Hohenzollern Redoubt

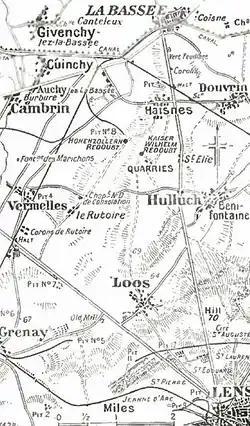
Map of the Hohenzollern Redoubt area, September 1915

A number of pit-heads known as and auxiliary shafts called had been built around Loos-en-Gohelle in the Nord-Pas-de-Calais region of France, when the area was developed by the mining industry; was close to the north end of a spoil-heap known as "The Dump". The had been tunnelled or hollowed out by both sides, to provide observation-posts and machine-gun nests. The Dump was high, with an excellent view in all directions. New fortifications were built as quickly as possible, after the Franco-British offensives in May and June 1915. At Dump and Fosse trenches, on a slight rise in front of the original front line, a new defensive work wired for all-round defence was built and named the . The face of the redoubt was long and curved, with extensions to join with "Big Willie" Trench to the south and "Little Willie" Trench to the north. British planners judged the Hohenzollern Redoubt to be the strongest defensive-work on the whole of the front. In the area of "Fosse 8", more fortifications were built in July by the German 117th Division, after it had fought at Vimy Ridge in May and June; once a period of reorganisation at Roubaix was over, the division returned to the line on 9 July.